St. Mary's Convent School, Dewas

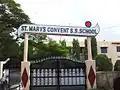
Affiliated to CBSE Delhi No. 1030105 St. Mary's Convent Entrance Gate

St. Mary's Convent School, Dewas (MP) is a co-ed day school providing public school education up to the senior secondary level (Class 12). The institution is administered and run by the Franciscan Sisters of St. Mary of the Angels (FSMA), a religious charitable institute that has established several flourishing schools in the country.